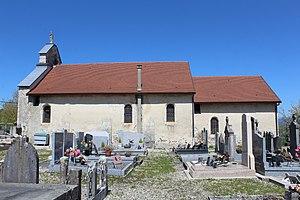
Église Saint-Pierre de Nattages, Parves-et-Nattages.